Ford GT

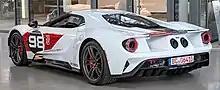
'66 Heritage Edition (2021)

The car is powered by a twin-turbocharged Ford EcoBoost V6 engine rated at and of torque. For the 2020 model year and beyond, this power output rating was increased to . The engine shares many components with the F-150's 3.5 L V6 engine including the cylinder heads, block and dual fuel system. Notable differences include larger turbochargers, an aluminum intake manifold, a custom dry sump lubrication system, unique camshafts and higher strength rotating and timing drive components.